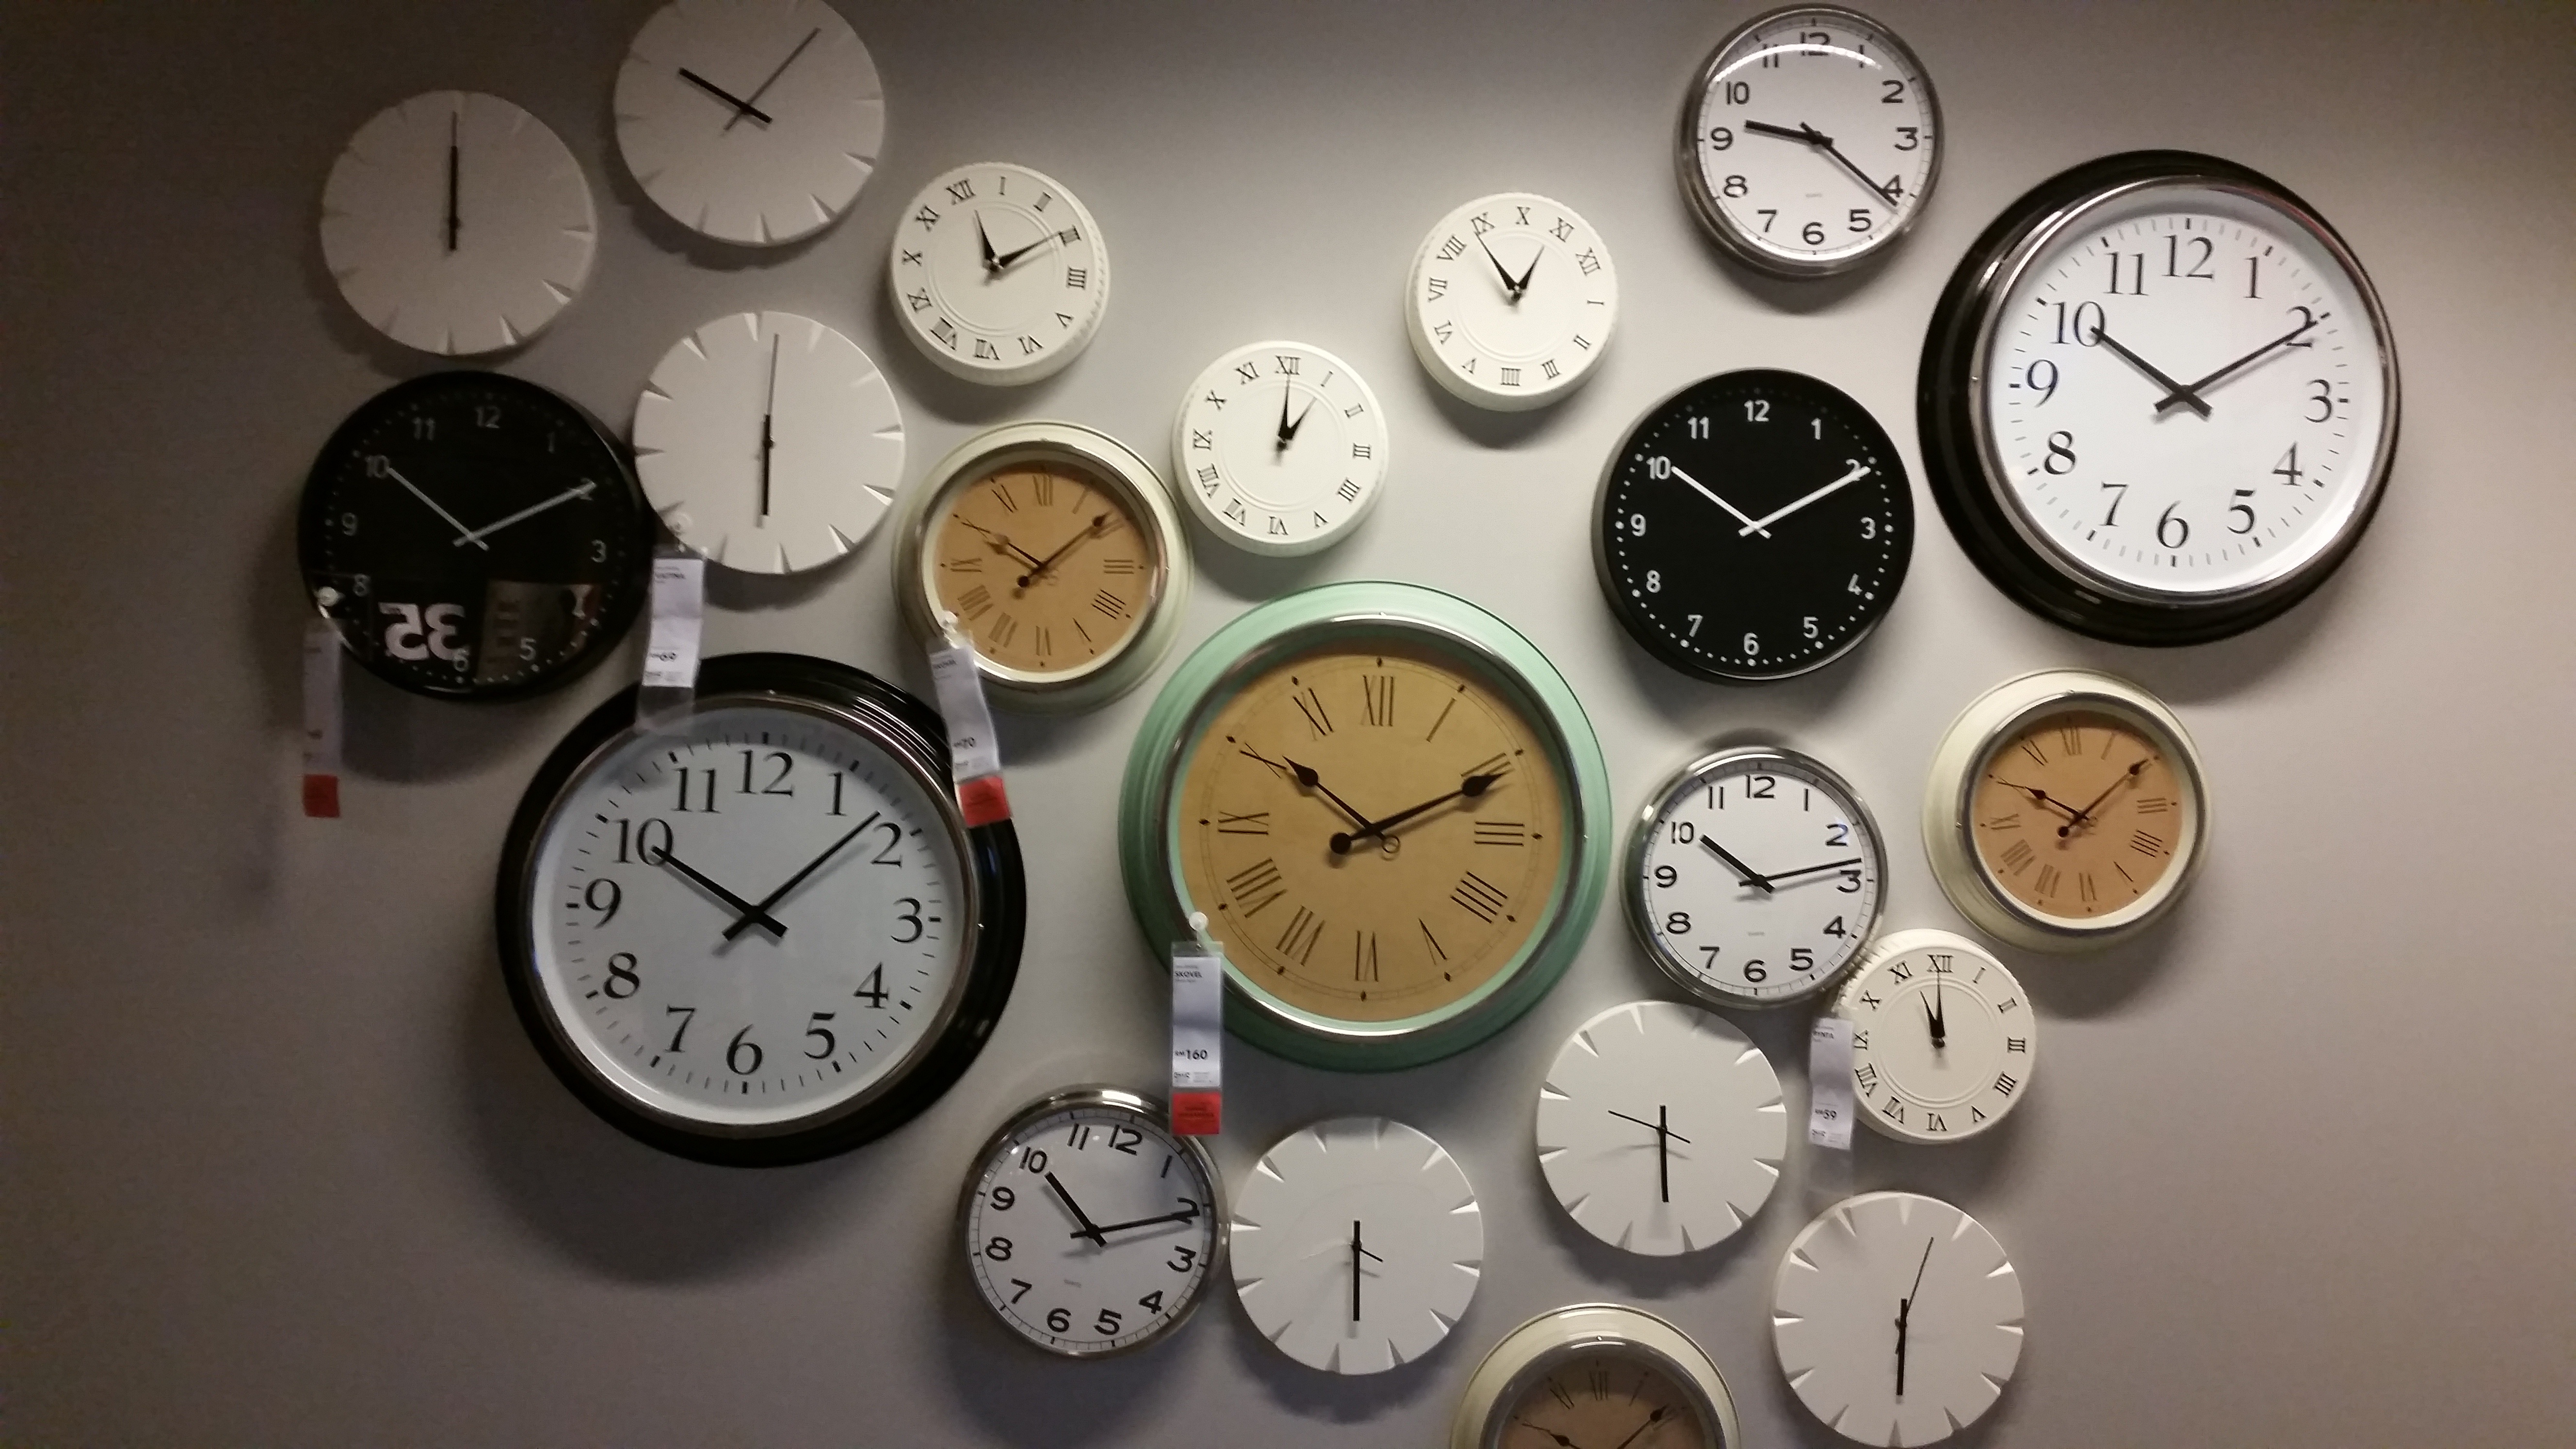
watch, hand, clock, time, gauge, circle, timing, schedule, wall clocks